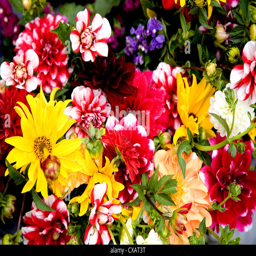
different flowers at a farmers market